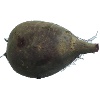
Label: Beetroot 1